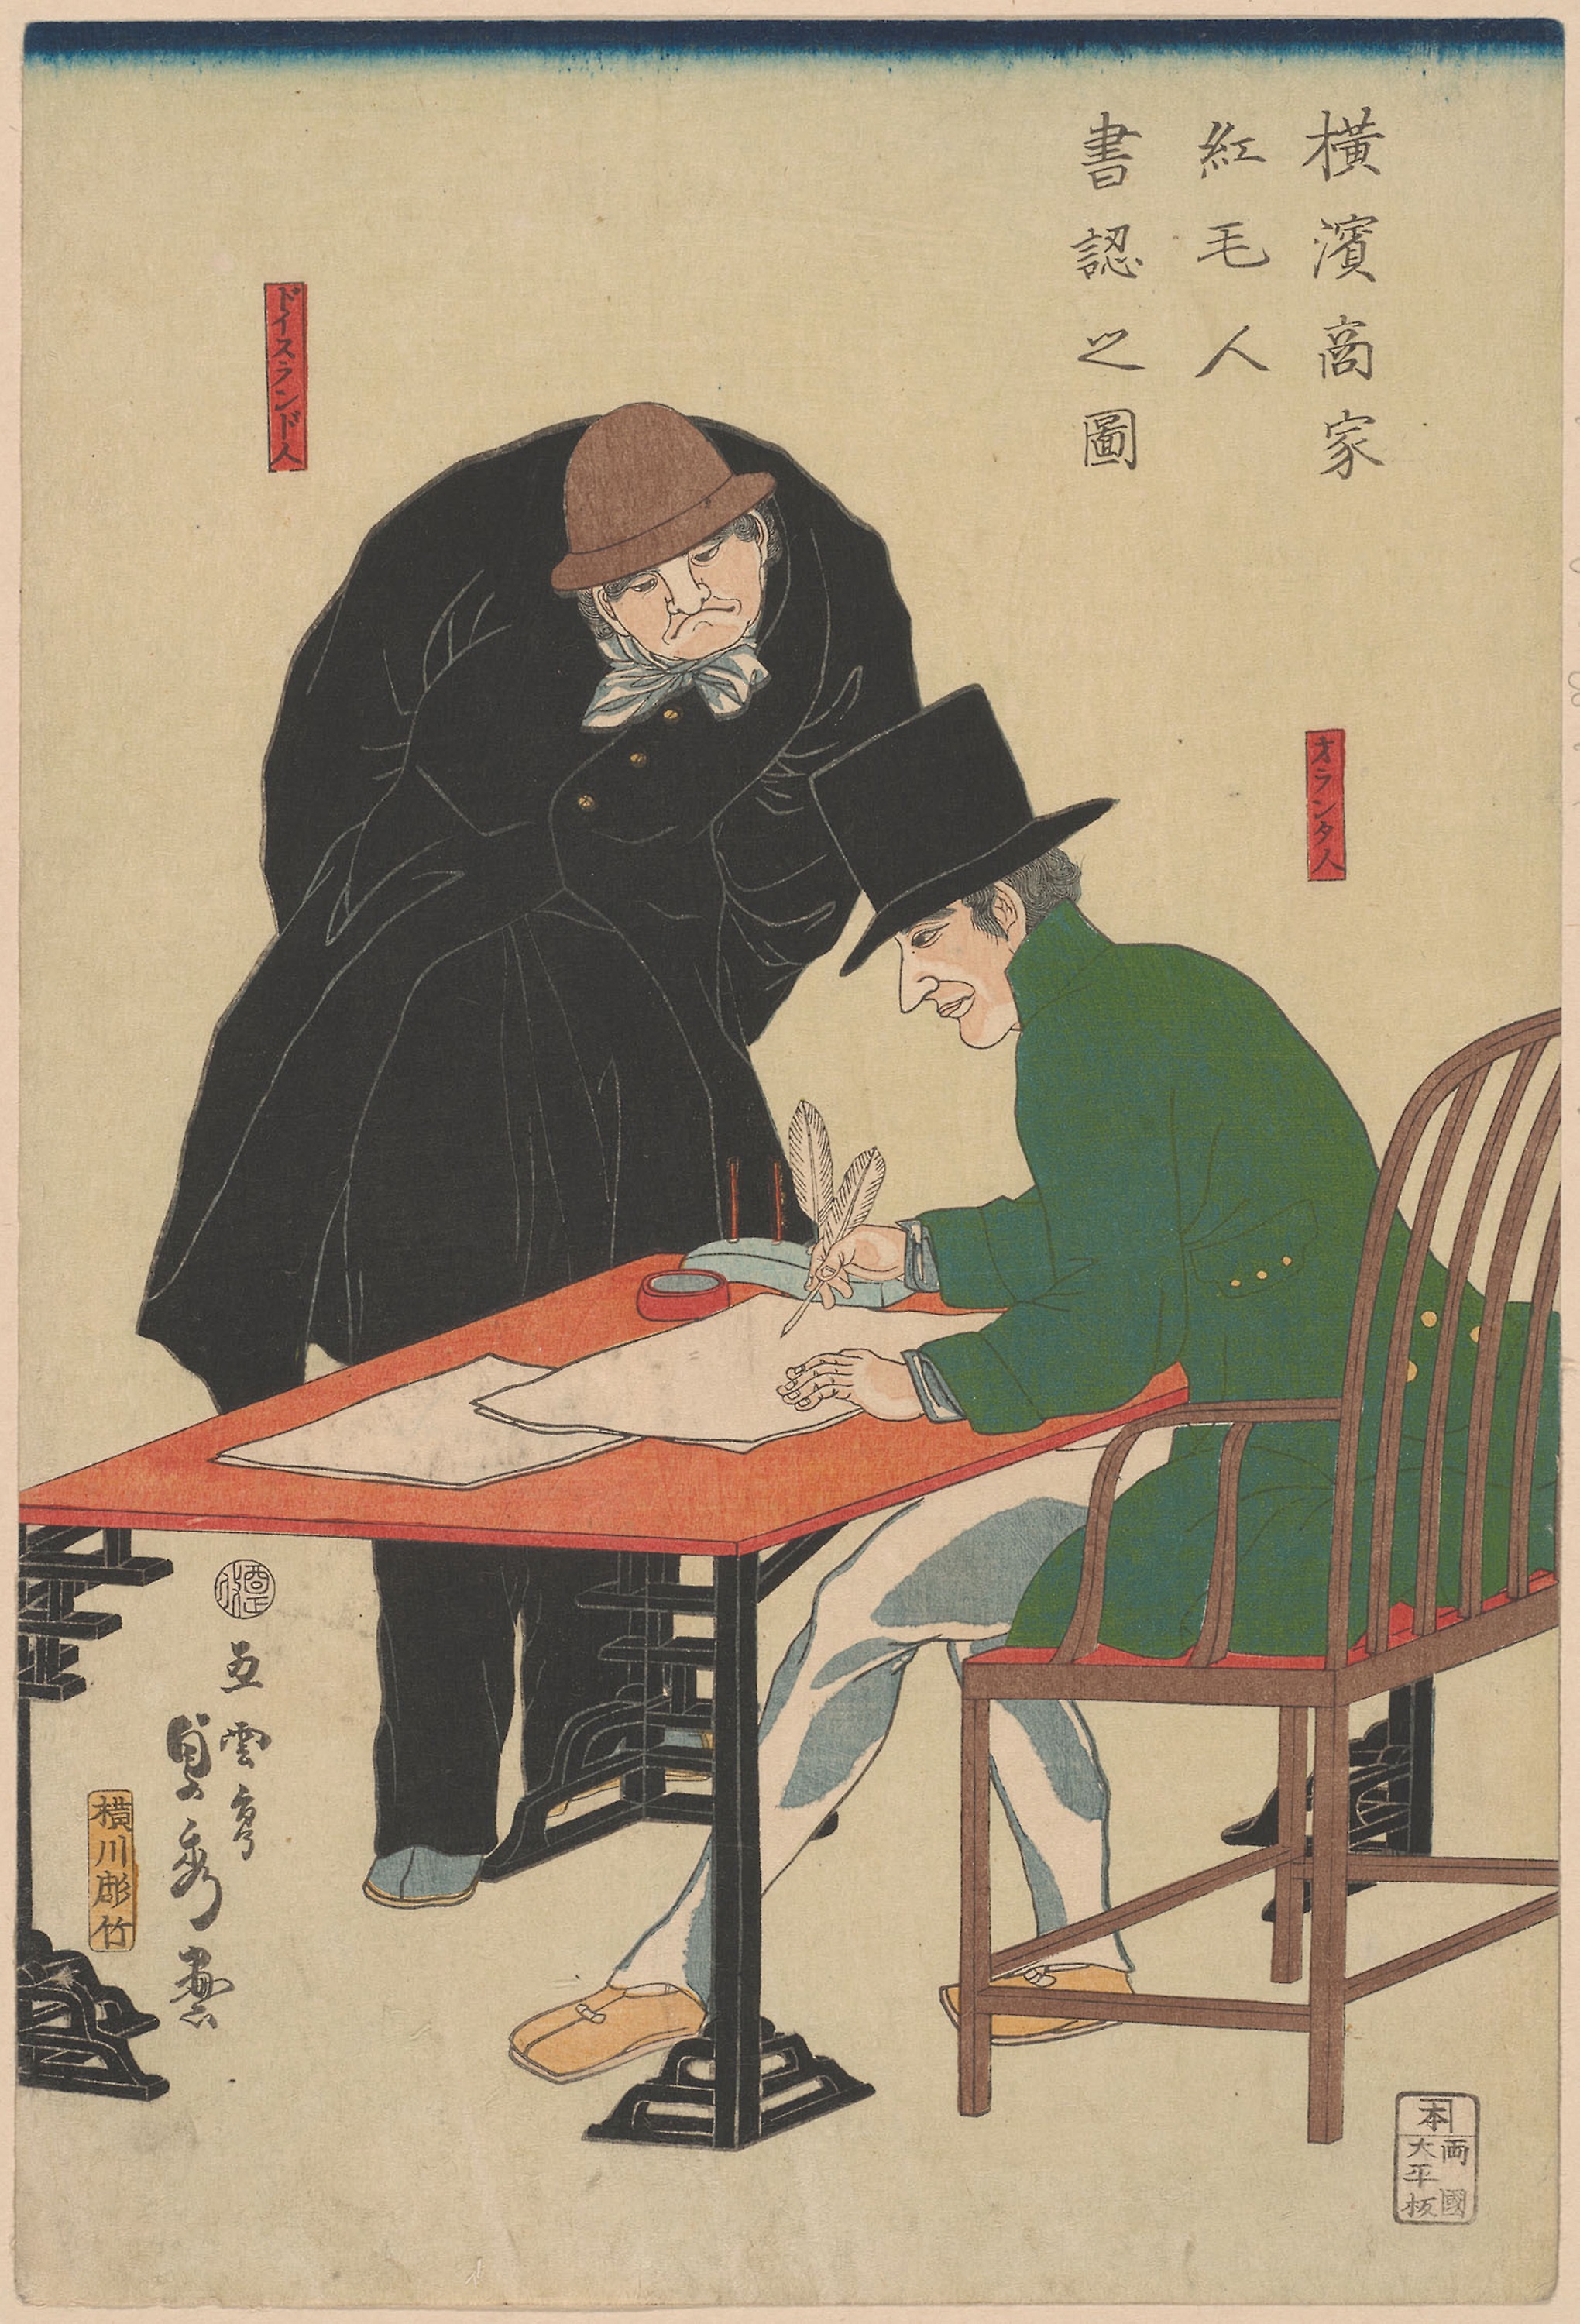
illustration, art